Dula-Horton Cemetery

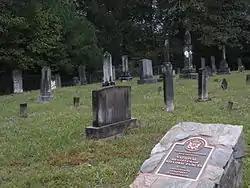
Dula-Horton Cemetery, September 2012

Dula-Horton Cemetery is a historic family cemetery located near Grandin, Caldwell County, North Carolina. It was established in 1835, and has been the site of interments for five generations (68 members) of the extended Dula-Horton family and their Jones family kinsmen. William Horton Bower (1850–1910), North Carolina Congressman from Lenoir, is buried there.